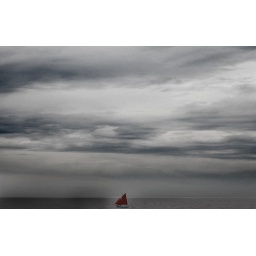
like a boat in troubled water